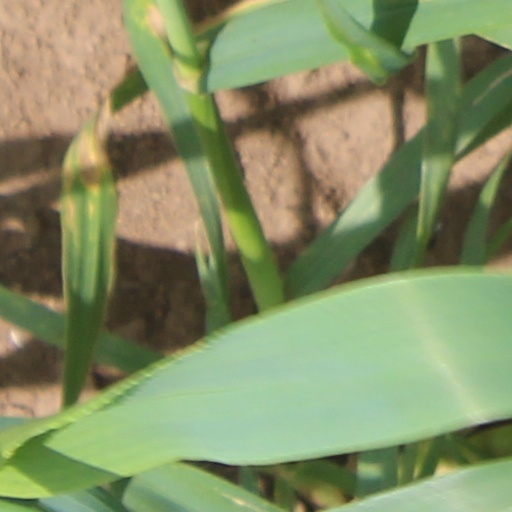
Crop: wheat